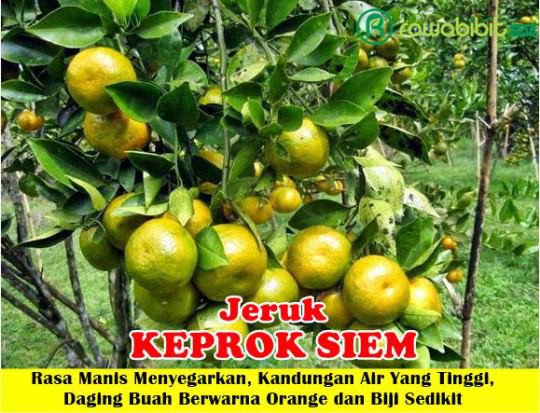
Label: Orange